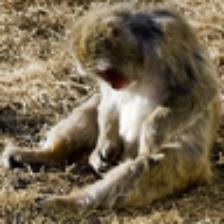
Label: NonHuman